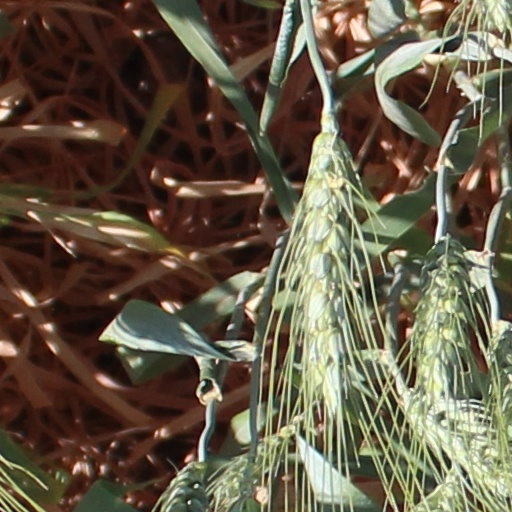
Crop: wheat